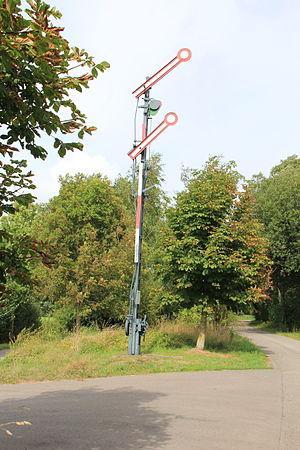
L'ancien sémaphore de Noerdange (appelé 'Diks' en luxembourgeois) au croisement des pistes cyclables PC12 et PC17